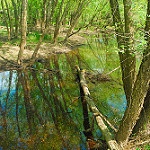
Scene: Outdoor